Red Bull Stratos

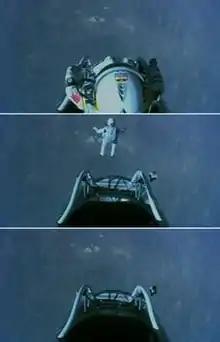
At 12:08 MDT and at an altitude of 39 kilometres, Baumgartner jumped from the capsule. These images span the first five seconds of the jump.

Baumgartner dove forward off the ledge at 12:08 MDT (18:08 UTC); after 42 seconds of descent Baumgartner reached his maximum velocity—an unverified . An uncontrolled spin started within the first minute of the jump which could have been fatal, but it ended at 01:23 when Baumgartner regained stability, though in a later press conference he likened the fall in the suit to "swimming without feeling the water" as he could not feel the air to give him a sense of direction. Baumgartner had an abort switch that would have allowed deployment of a drogue parachute, which would have arrested the spin but also would have prevented him from breaking any speed records.